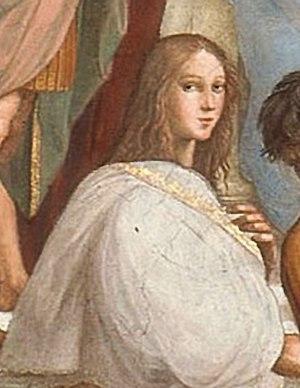
Le Portrait de jeune homme est une peinture à l'huile sur bois, datant de 1513-1514 environ, du peintre Raphaël, conservée au Musée Czartoryski de Cracovie jusqu'en 1939. La trace du tableau a été définitivement perdue en 1945.